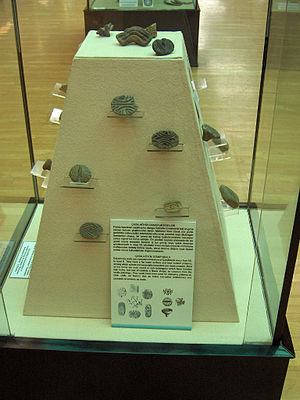
Çatalhöyük / Det sociale liv i Çatalhöyük
Stempelsegl på Museet for Anatolske Civilisationer i Ankara. Har disse segl været brugt til at markere ejerskab?
Çatalhöyük er en høj på den anatolske højslette med resterne af en af verdens første byer. Området ligger sydøst for byen Konya. Çatalhöyük har været beboet i den yngre stenalder. Der er dyrket for eksempel hvede og holdt tamfår og tamgeder, men der har stadig været jagt på blandt andet urokser.